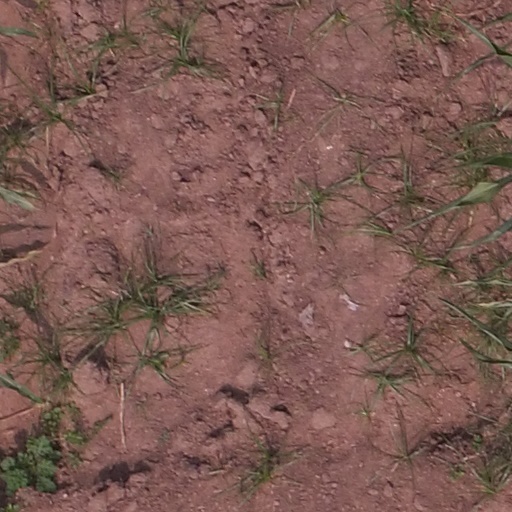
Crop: maize; corn